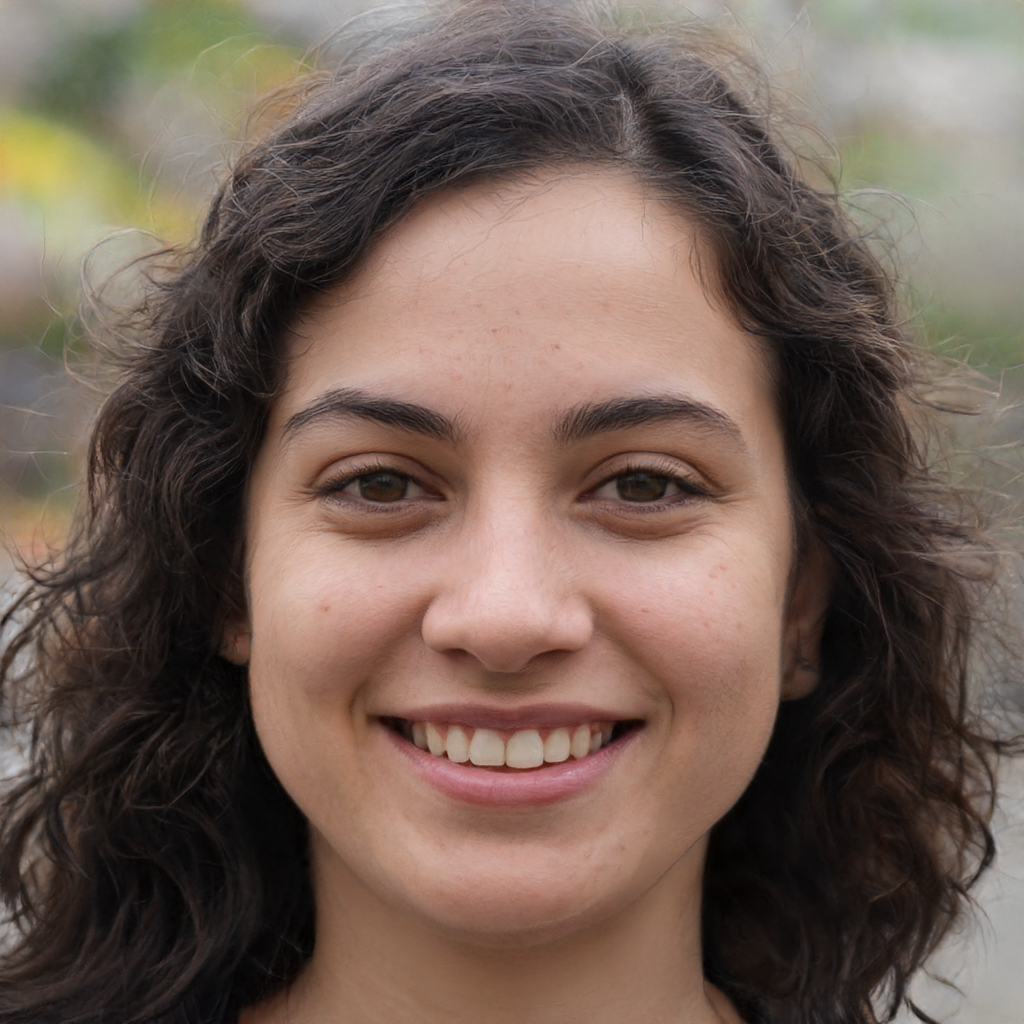
Portrait style: Real Portrait